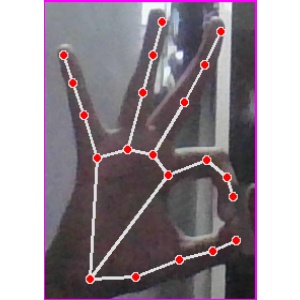
अक्षर: ण